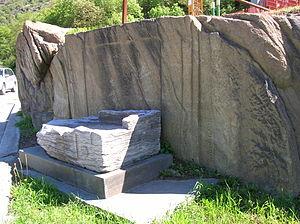
Montjovet est une commune italienne alpine de la Vallée d'Aoste.